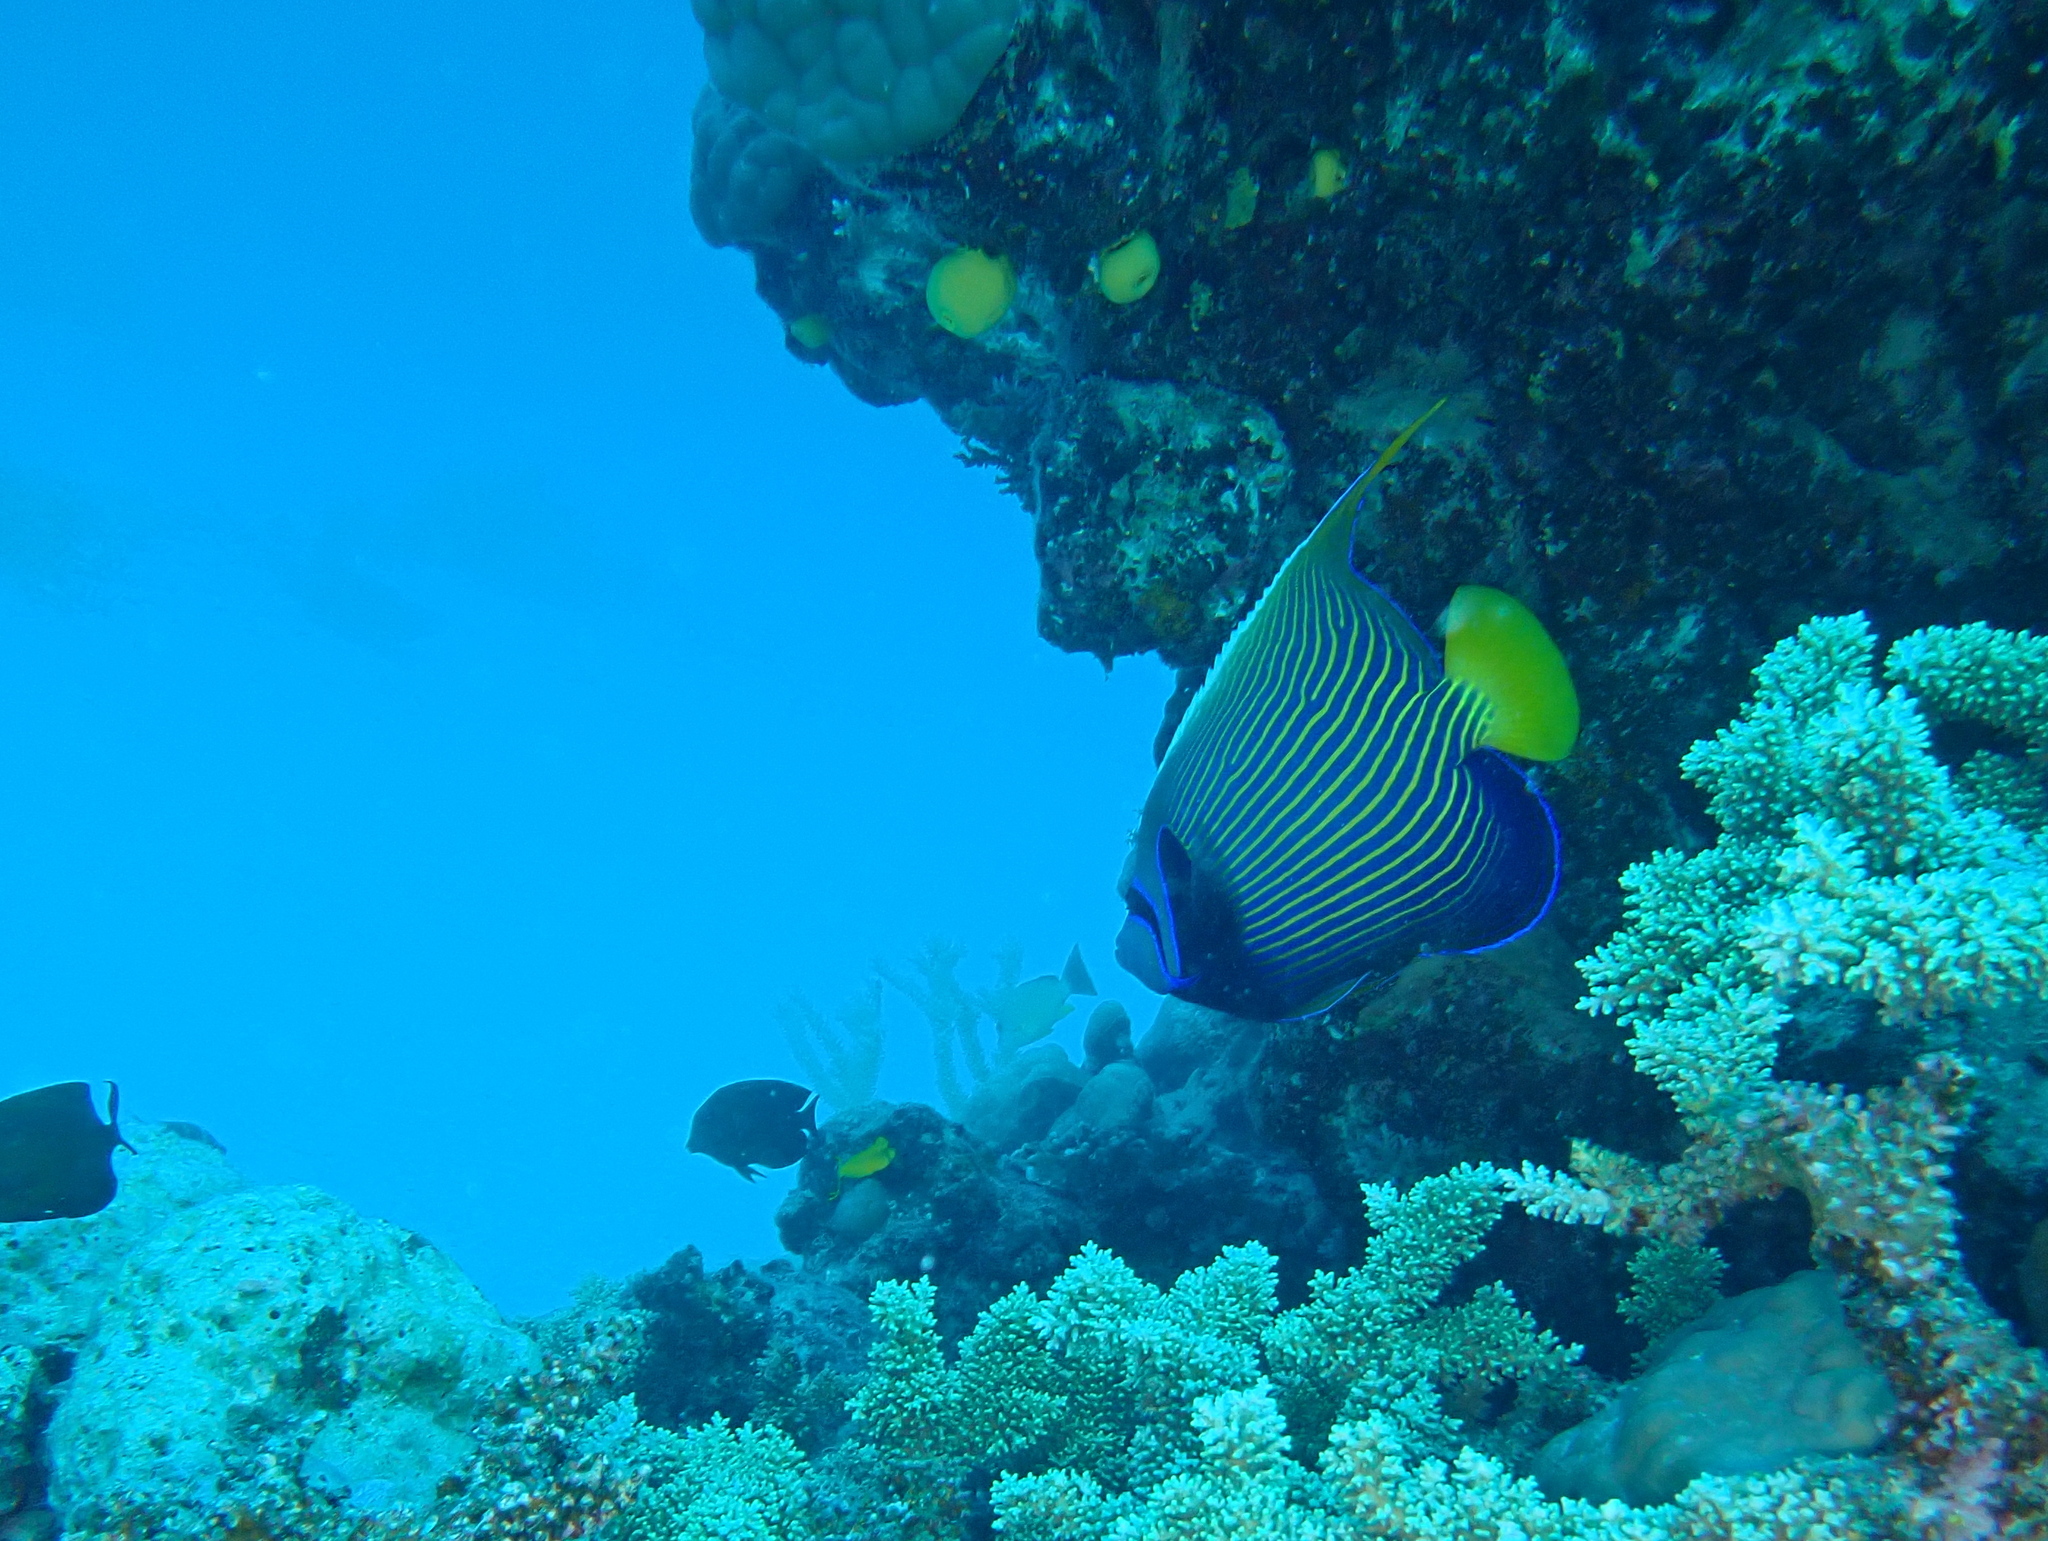
Pomacanthus imperator (Emperor Angelfish)